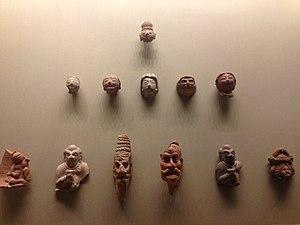
Le Royaume de Khotan, est un ancien royaume du peuple indo-européen des Sakas, qui a existé de l'an 56 à l'an 1000 et qui se situait sur la branche de la route de la soie qui longe la lisière sud du désert du Taklamakan dans le bassin du Tarim. Sa capitale se situait à Yotkan, une ancienne cité se trouvant à l'ouest de l'actuelle ville-préfecture de Hotan, dans la région autonome ouïghour du Xinjiang, en Chine. Connu par les chinois sous le nom de Yutian, ce au moins depuis la dynastie Han jusqu'à la dynastie Tang, Khotan est, avec l'Empire kouchan un des plus anciens pays bouddhistes ayant existé. Cette civilisation bouddhiste a précédé l'arrivée et l'implantation durable de l'islam dans la région avec les invasions en 1006 des Turcs qarakhanides.